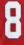
Number: 8